Great Fire of Saint John

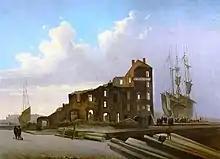
Painting of the fire's aftermath. "Aftermath of Fire at Saint John, N.B., 1877", R. Silroy, oil on canvas, 56.5 × 78 cm

The Great Fire of Saint John was an urban fire that devastated much of Saint John, New Brunswick in June 1877, destroying two-fifths of the city.